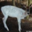
Label: deer